Trips for Kids

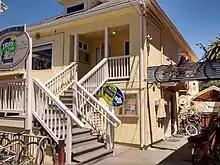

Trips For Kids is a non-profit community service organization that provides beginner and intermediate-level mountain bike riding, environmental education, bicycle mechanics training and earn-a-bike programs for youth in the United States and Canada. Legally based in Marin County, California, over 230,000 children have been served by 75 Trips for Kids chapters in the United States and Canada as of December 2017.